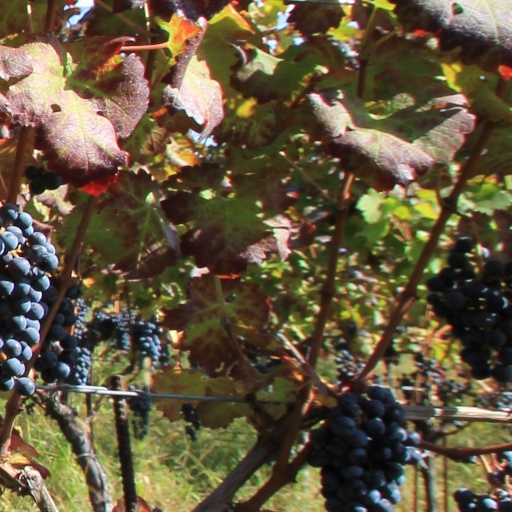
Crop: grape